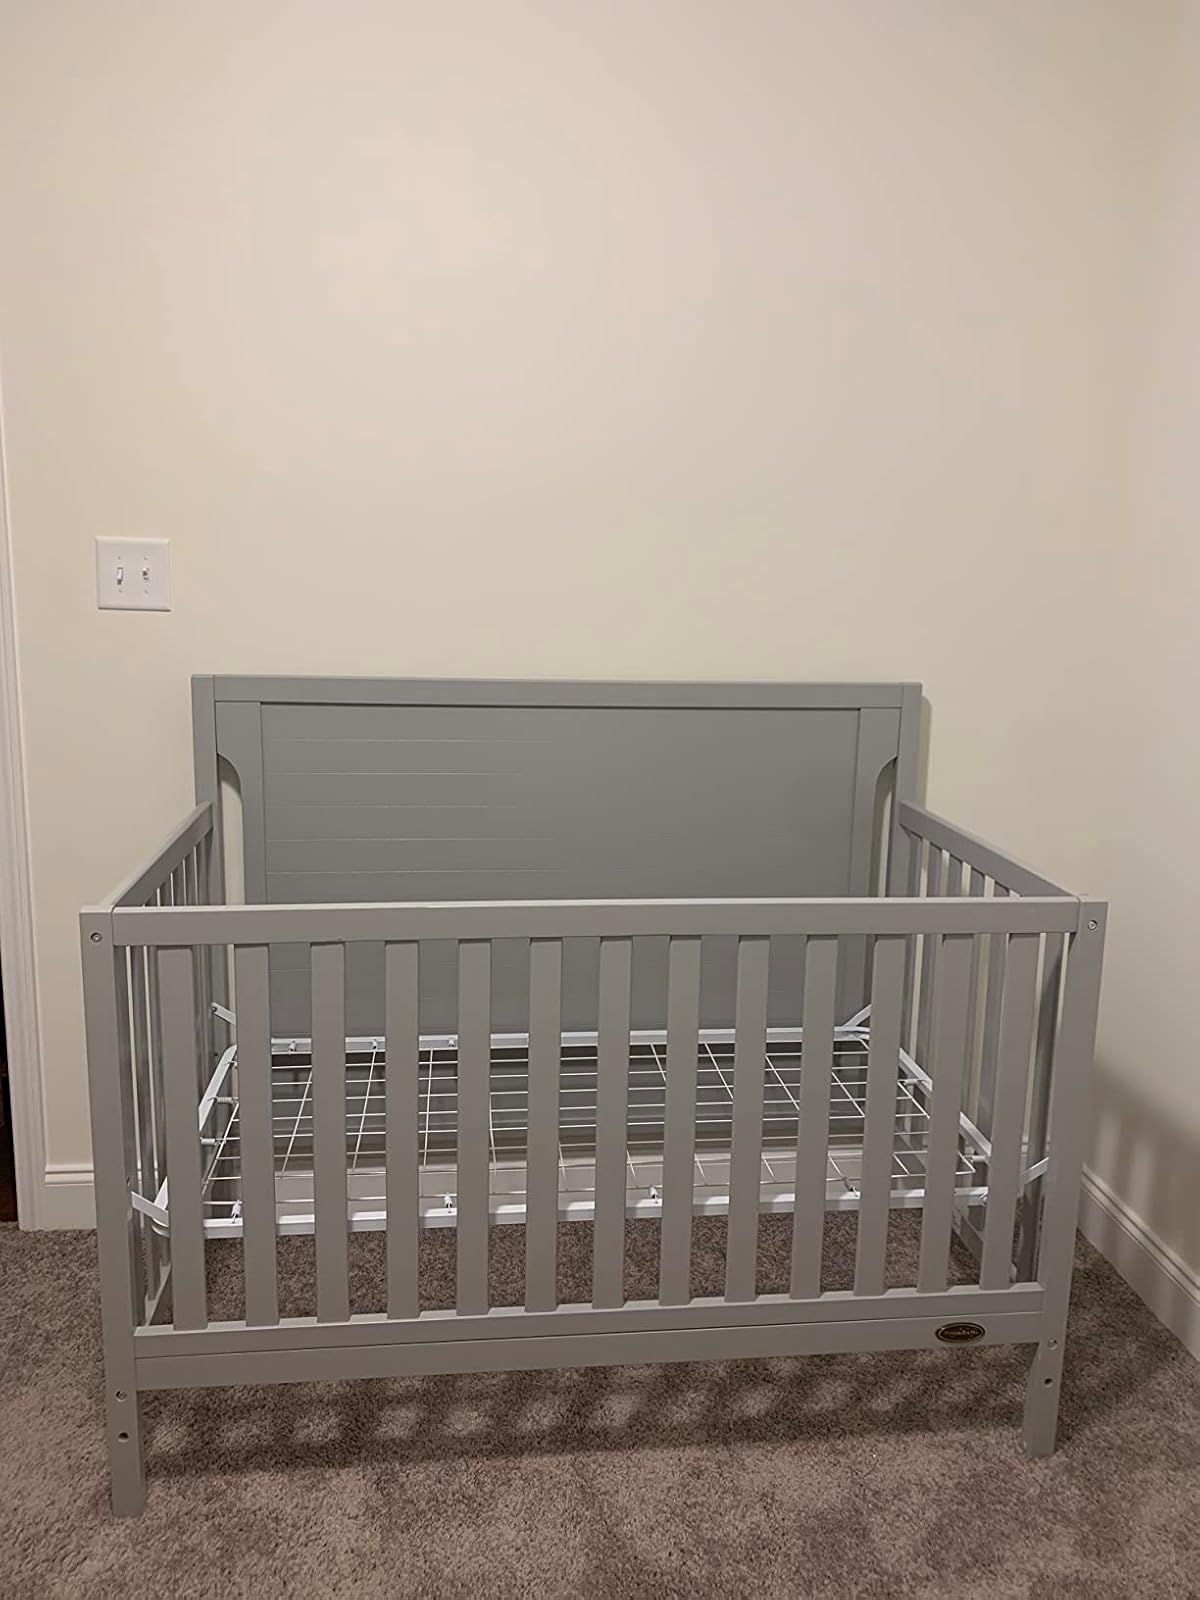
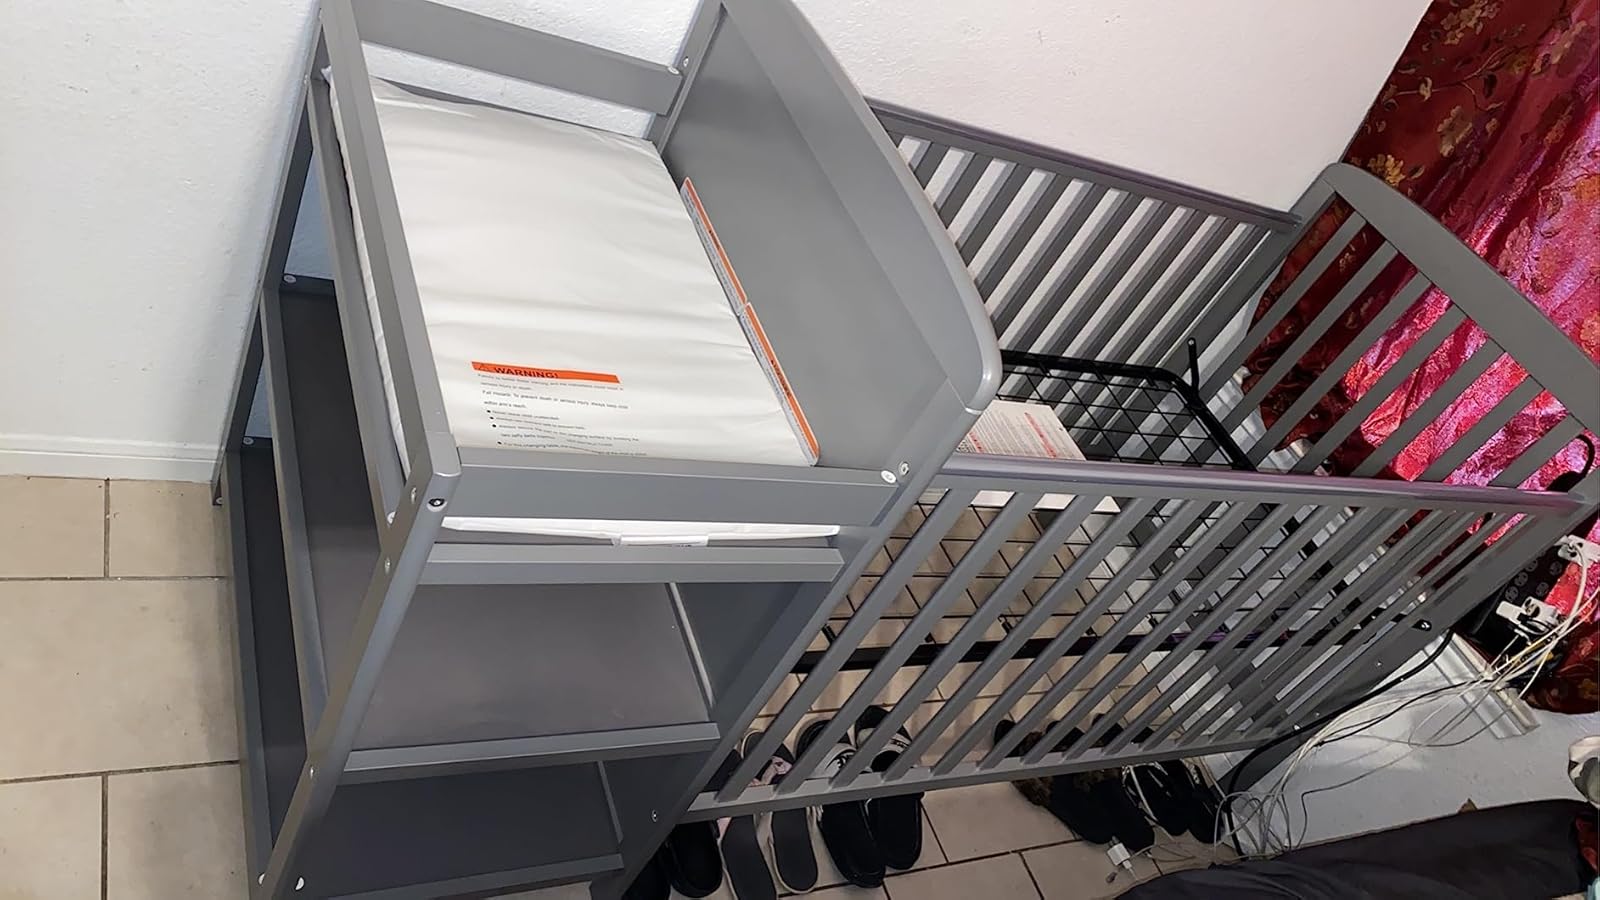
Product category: products_crib
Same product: no